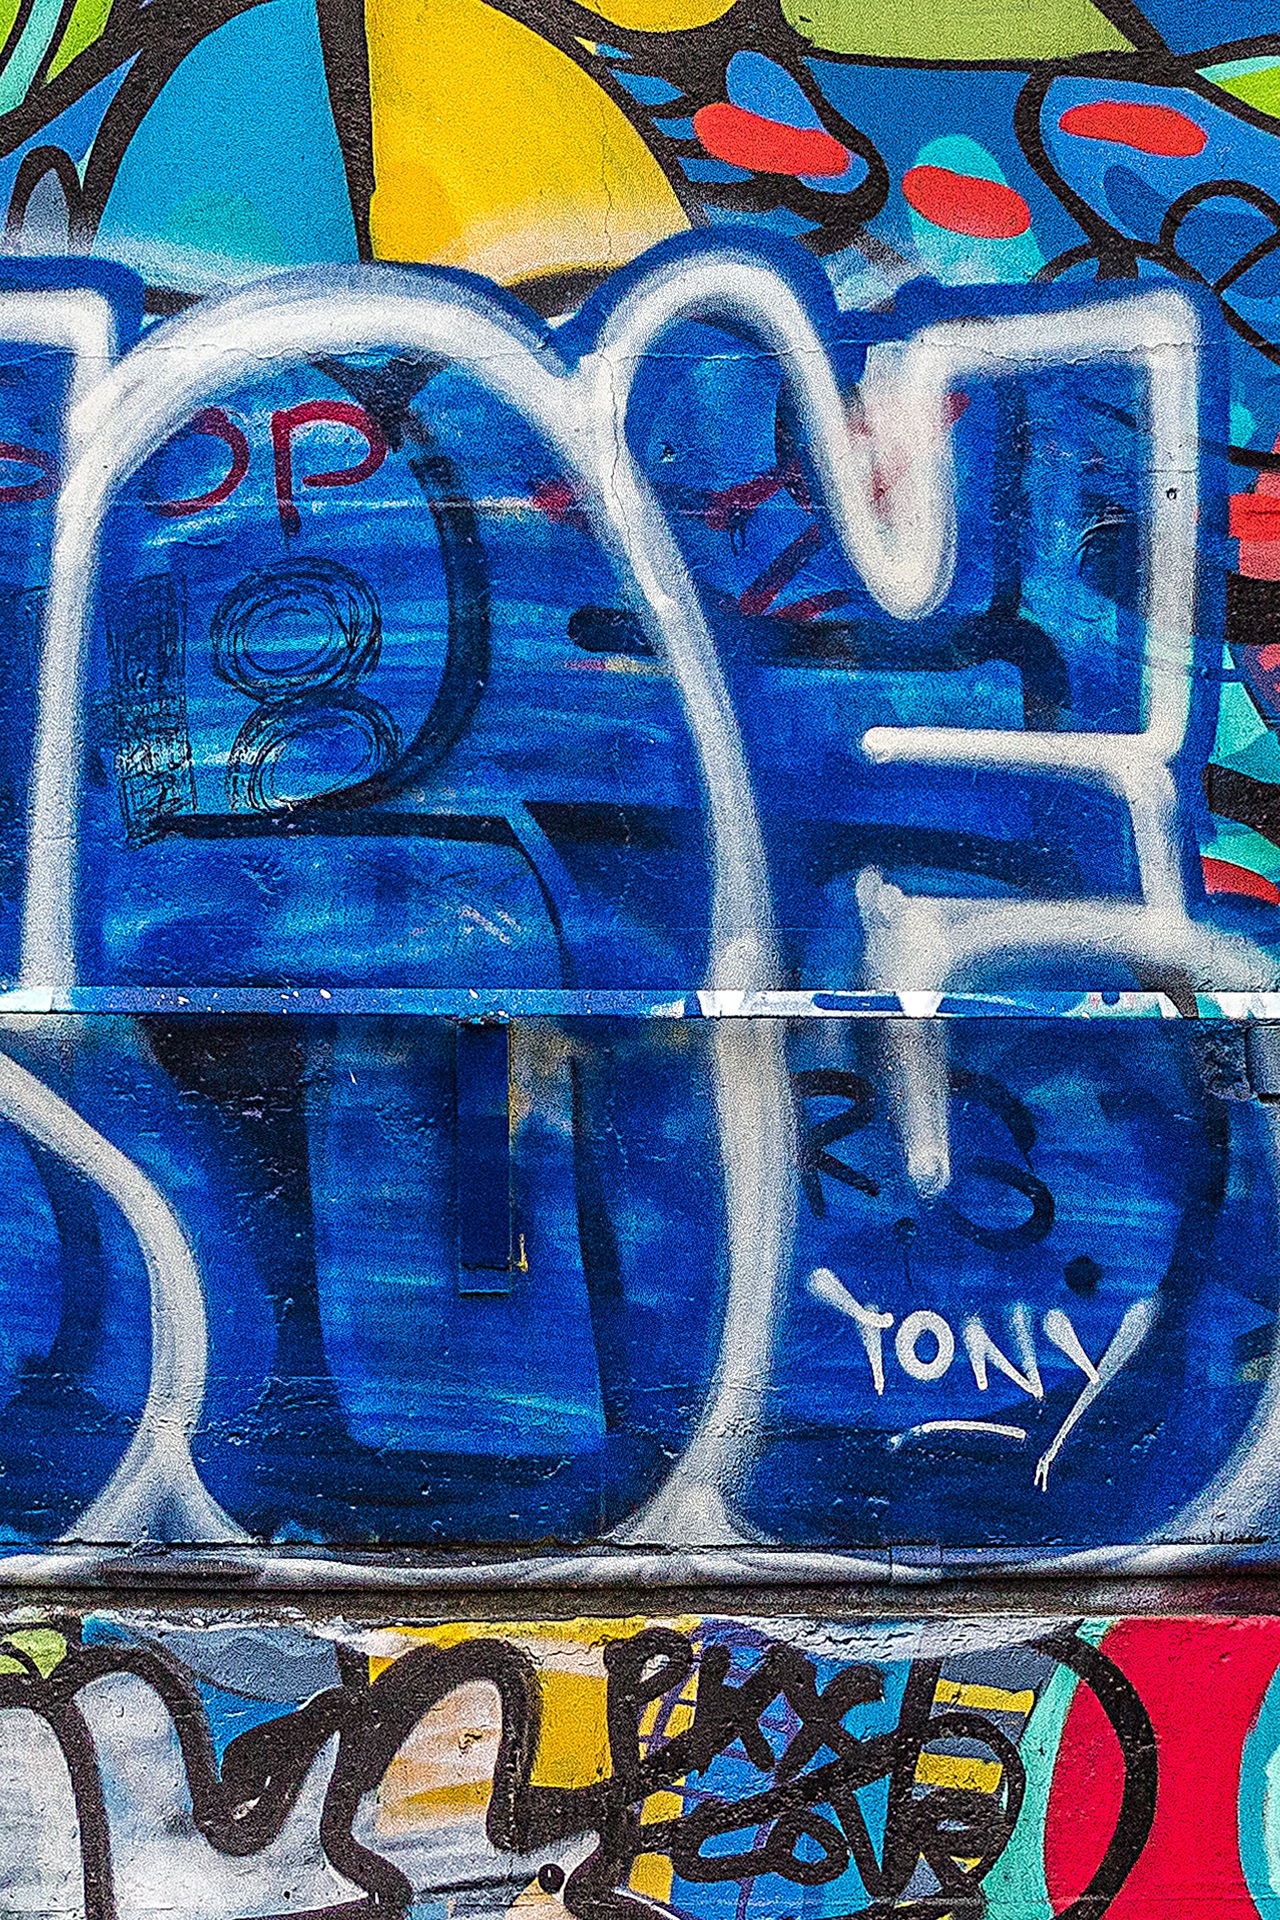
abstract, city, urban, artistic, grunge, graffiti, street art, art, background, mural, spray paint, painted, tags, tagging, graffiti wall, graffiti art